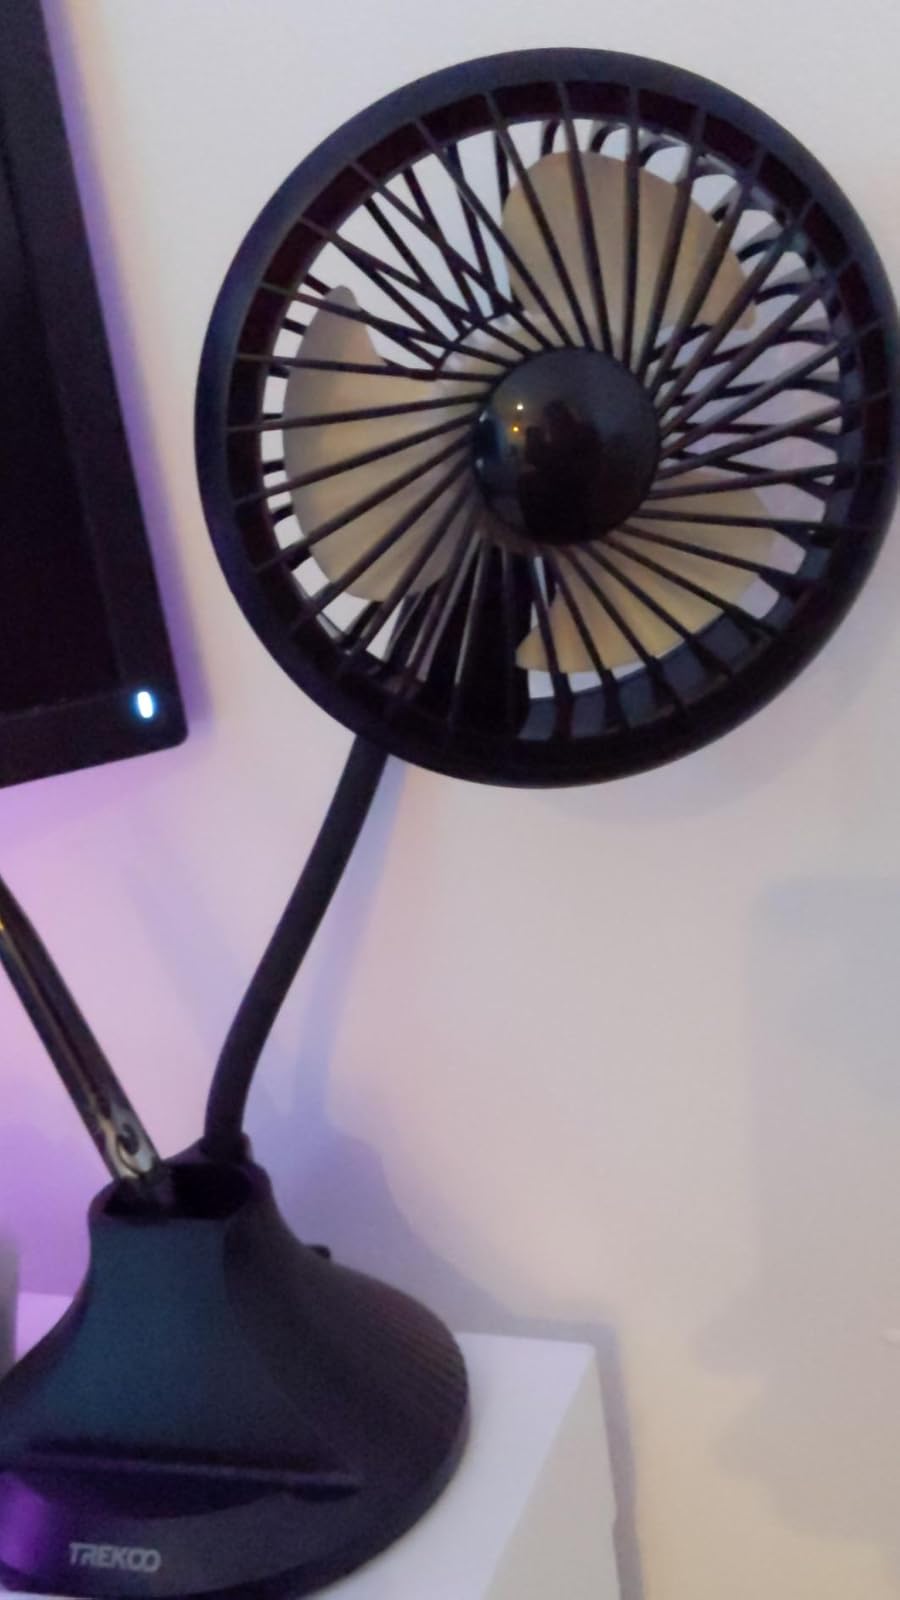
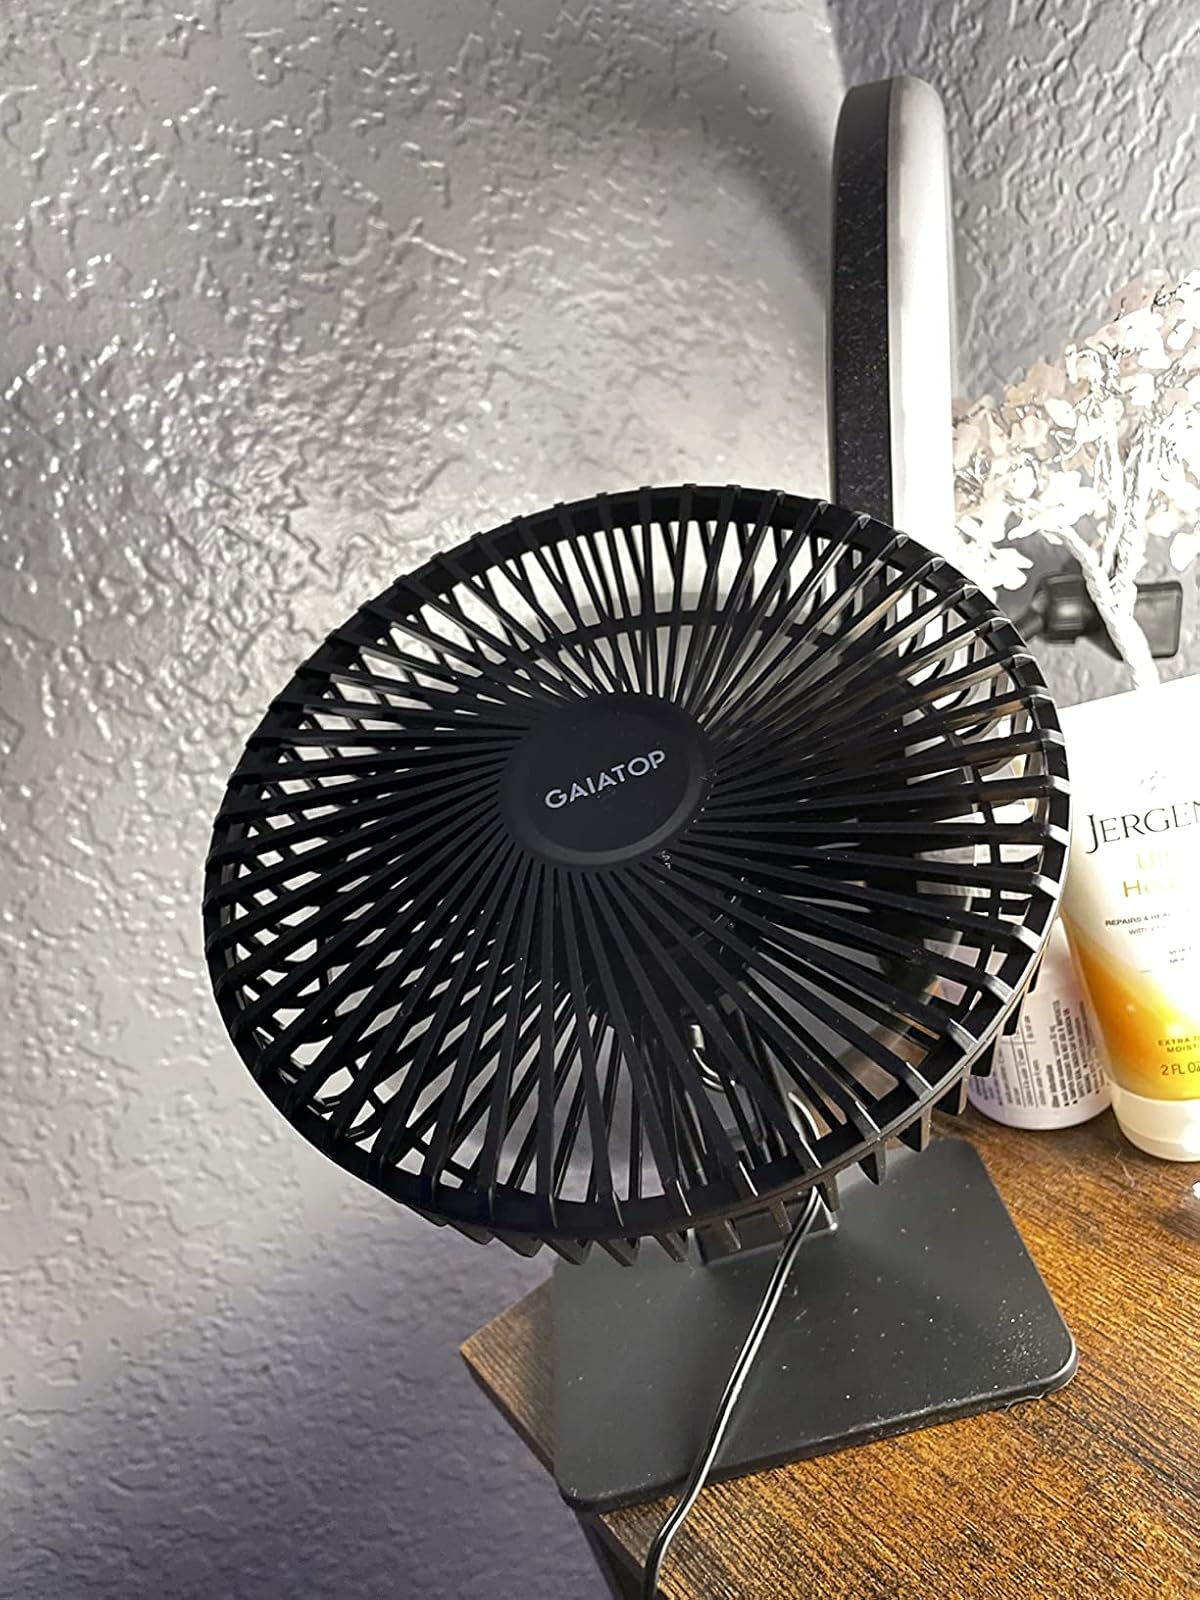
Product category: fan
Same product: no